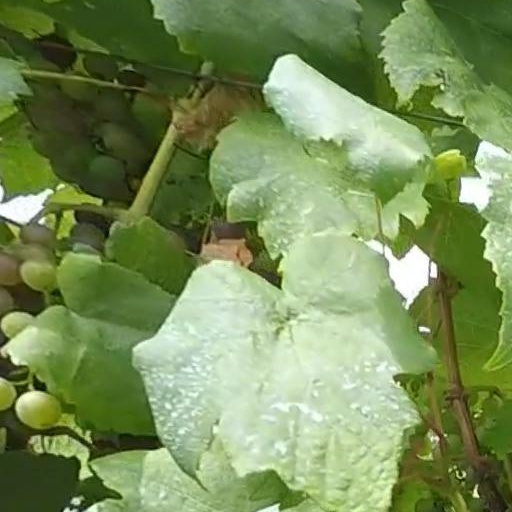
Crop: grape